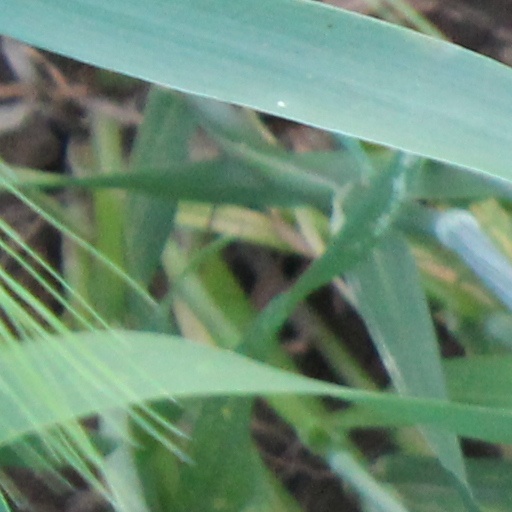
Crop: wheat